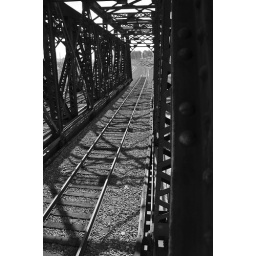
Old bridge in Victorville built in 1924. Used by trains to cross the Mojave river.